Librarian

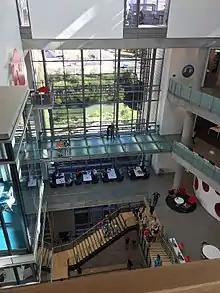
Austin Public Library provides new technology, VR, 3D printer, etc for residents of Austin, Texas

Traditionally, a librarian is associated with collections of books, as demonstrated by the etymology of the word "librarian" (from the Latin "liber", "book"). A 1713 definition of the word was "custodian of a library", while in the 17th century, the role was referred to as a "library-keeper", and a librarian was a "scribe, one who copies books".